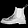
Label: Ankle boot